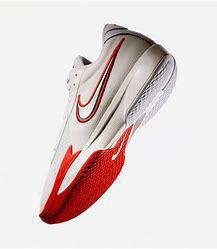
Brand: Nike
Model: G T Cut 3